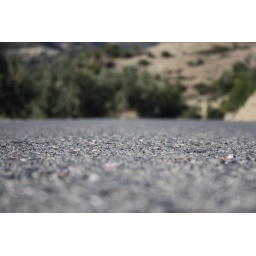
Middle of a mountain road in Crete